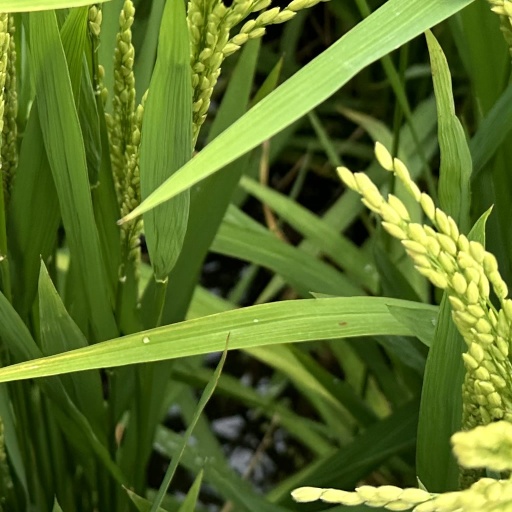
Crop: rice